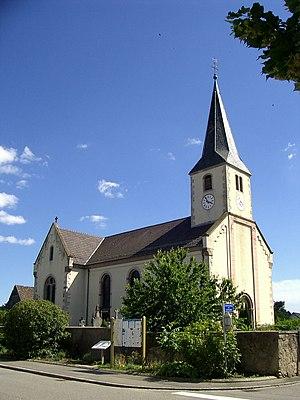
L'église Saint-Martin à Petit-Landau
Petit-Landau est une commune française de la région mulhousienne, située dans le département du Haut-Rhin, en région Grand Est. Ne pas confondre Petit-Landau avec les communes allemandes de Landau in der Pfalz et Landau an der Isar.